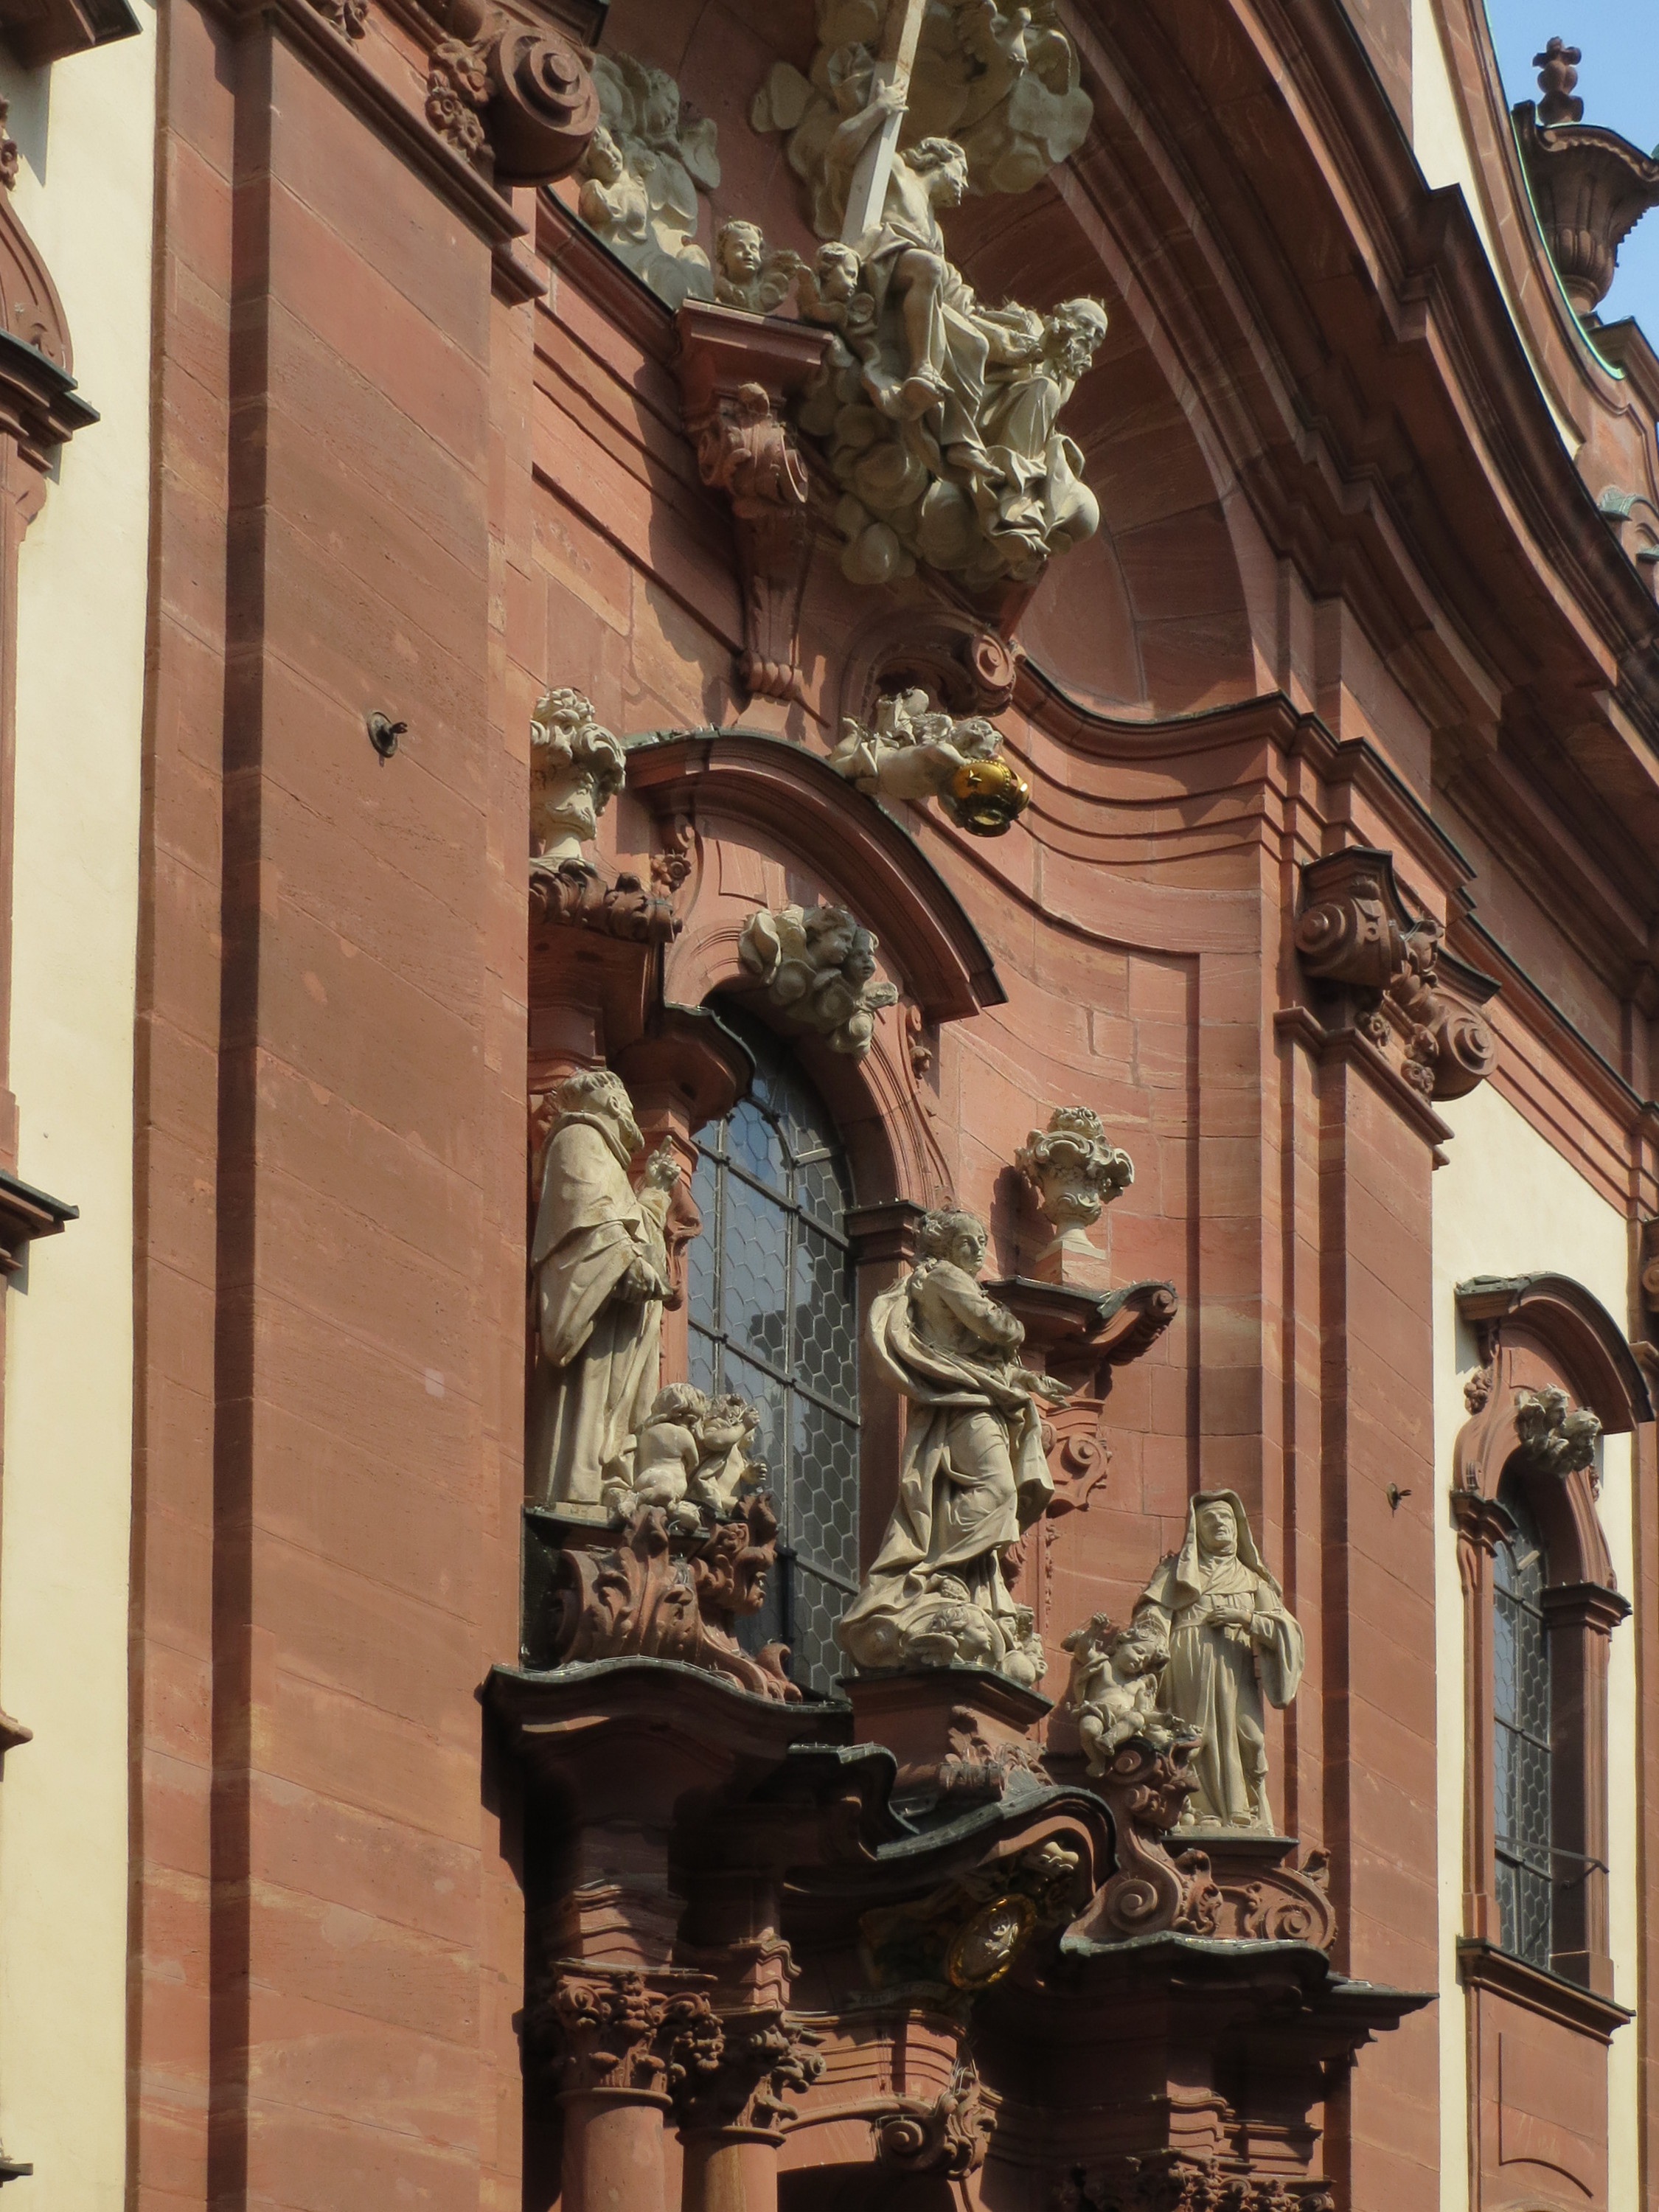
architecture, wood, facade, exterior, sculpture, religious, art, statues, sculptures, christianity, mainz, ancient history, augustinerkirche